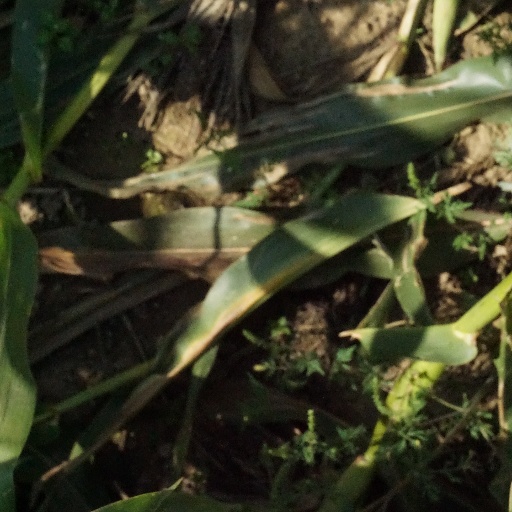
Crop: maize; corn